203 (Elswick) Battery Royal Artillery

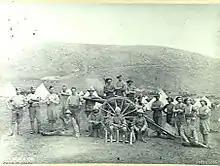
'C' Section of the Elswick Battery, South Africa, c1901

Formed on 31 January 1900, the Elswick Battery, as it was then known, set off for South Africa to take part in the Second Boer War. The Battery was armed with 12 pounder guns manufactured by Armstrongs at Elswick. The guns had been paid for by Lady Meux, an eccentric brewery heiress.